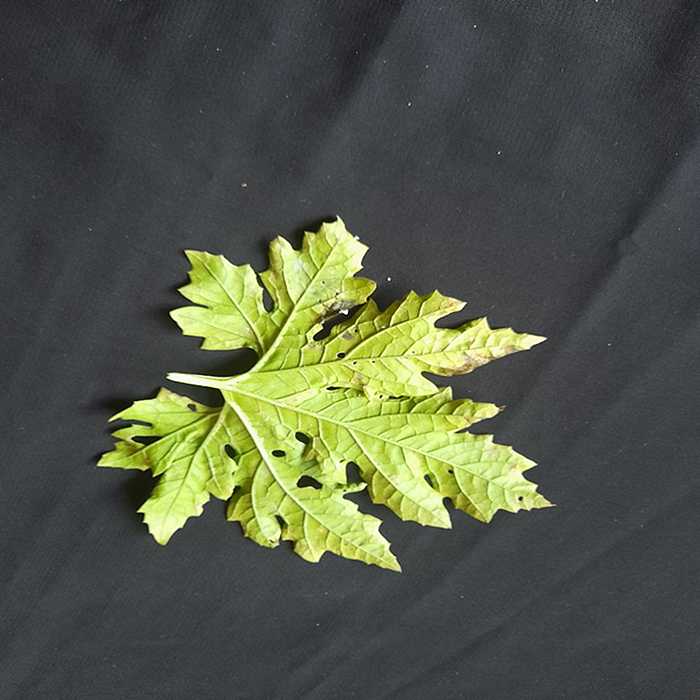
Plant: Bitter Gourd
Label: Downey mildew